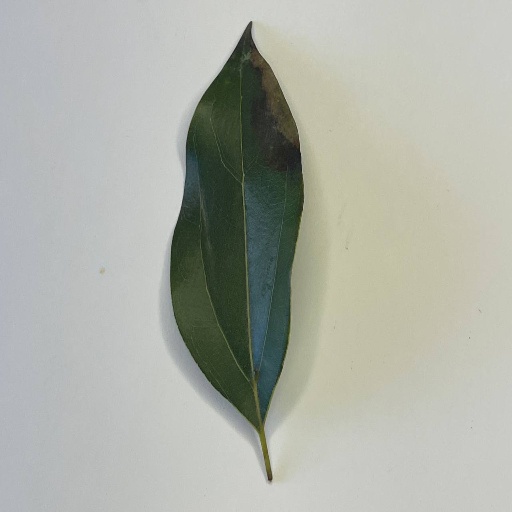
Species: Camphor
Leaf condition: Bacterial Spot